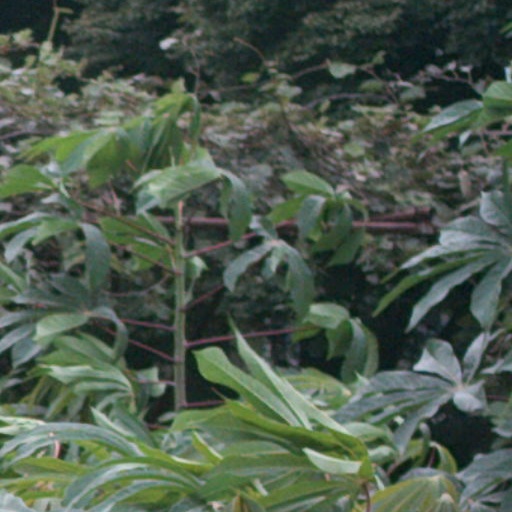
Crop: cassava